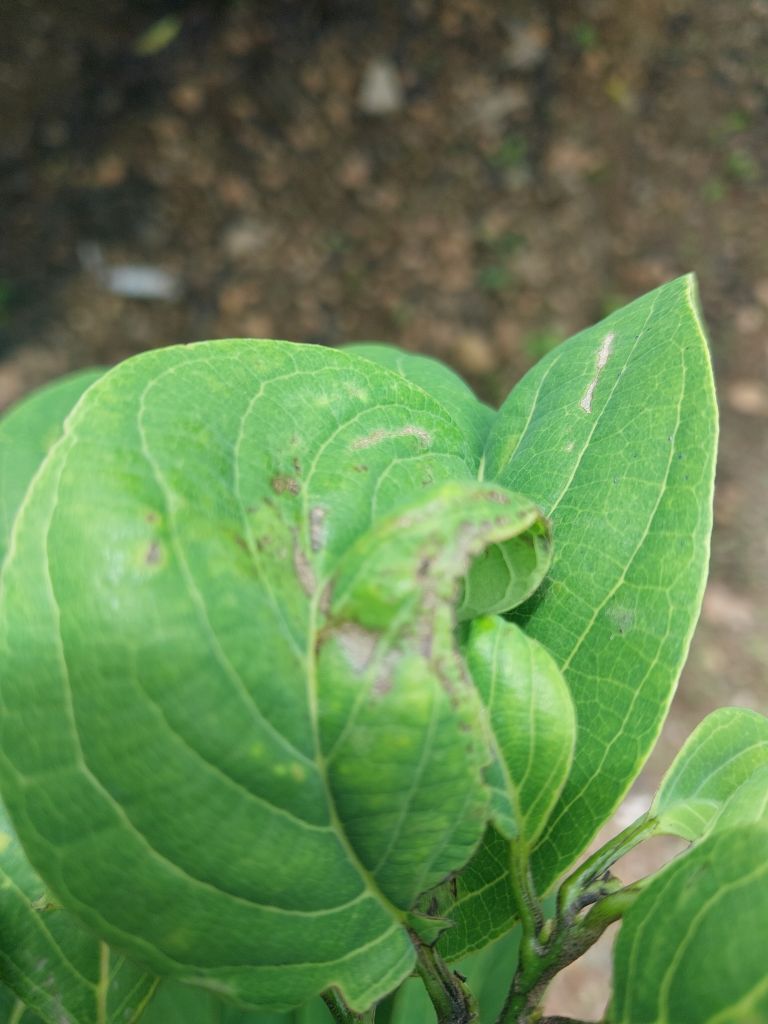
Disease label: Leaf spot on Leaves